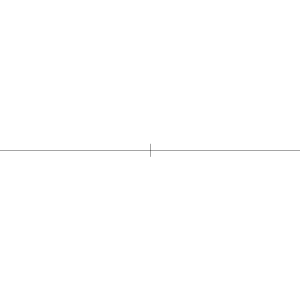
Un décagone est un polygone à 10 sommets, donc 10 côtés et 35 diagonales.